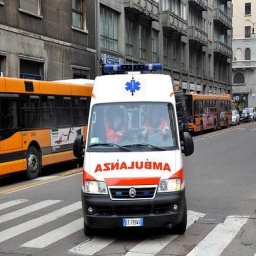
Label: ambulance